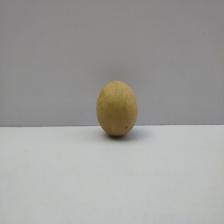
Size: Medium